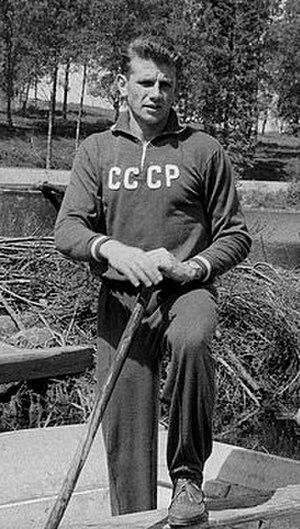
Konstantin Stanislavovich Krizhevsky, né le 20 février 1926 à Odintsovo et mort le 18 novembre 2000 à Moscou, est un joueur de football international soviétique.